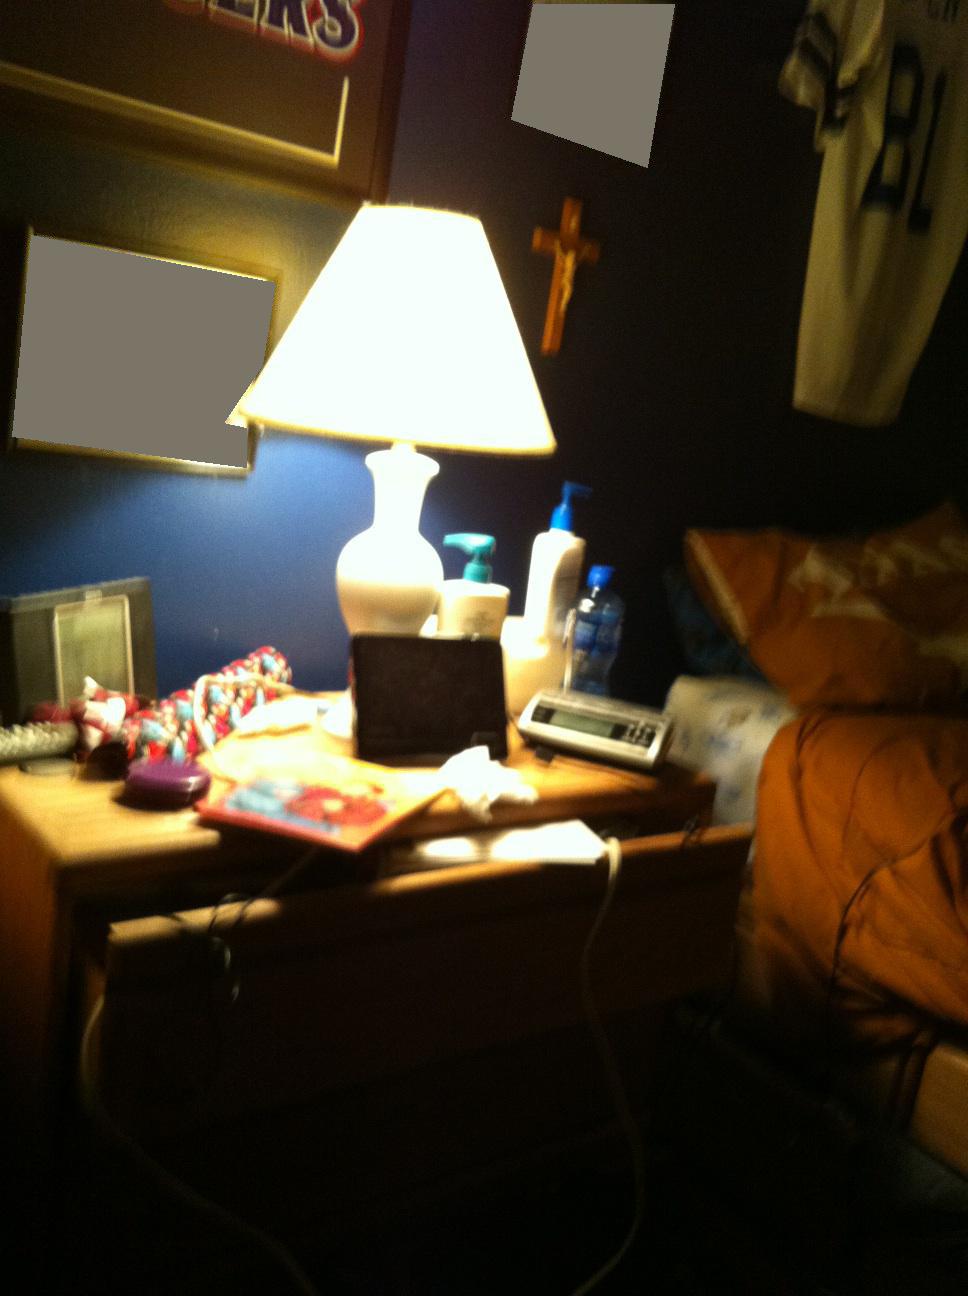Question: Is my light on?
Answer: yes